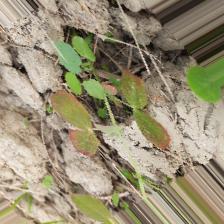
Label: Lentil Rust